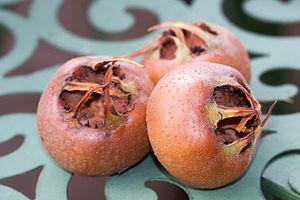
La nèfle est le fruit du Néflier commun, un arbre fruitier des pays froids. Ce fruit d'hiver, brun à cinq gros pépins, est consommé après les premières gelées d'automne, une fois blet.